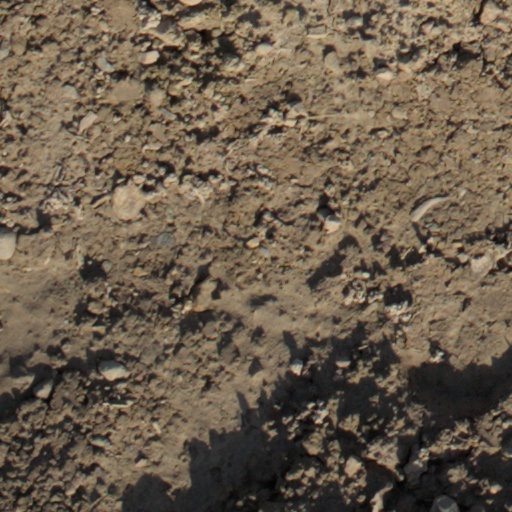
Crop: wheat